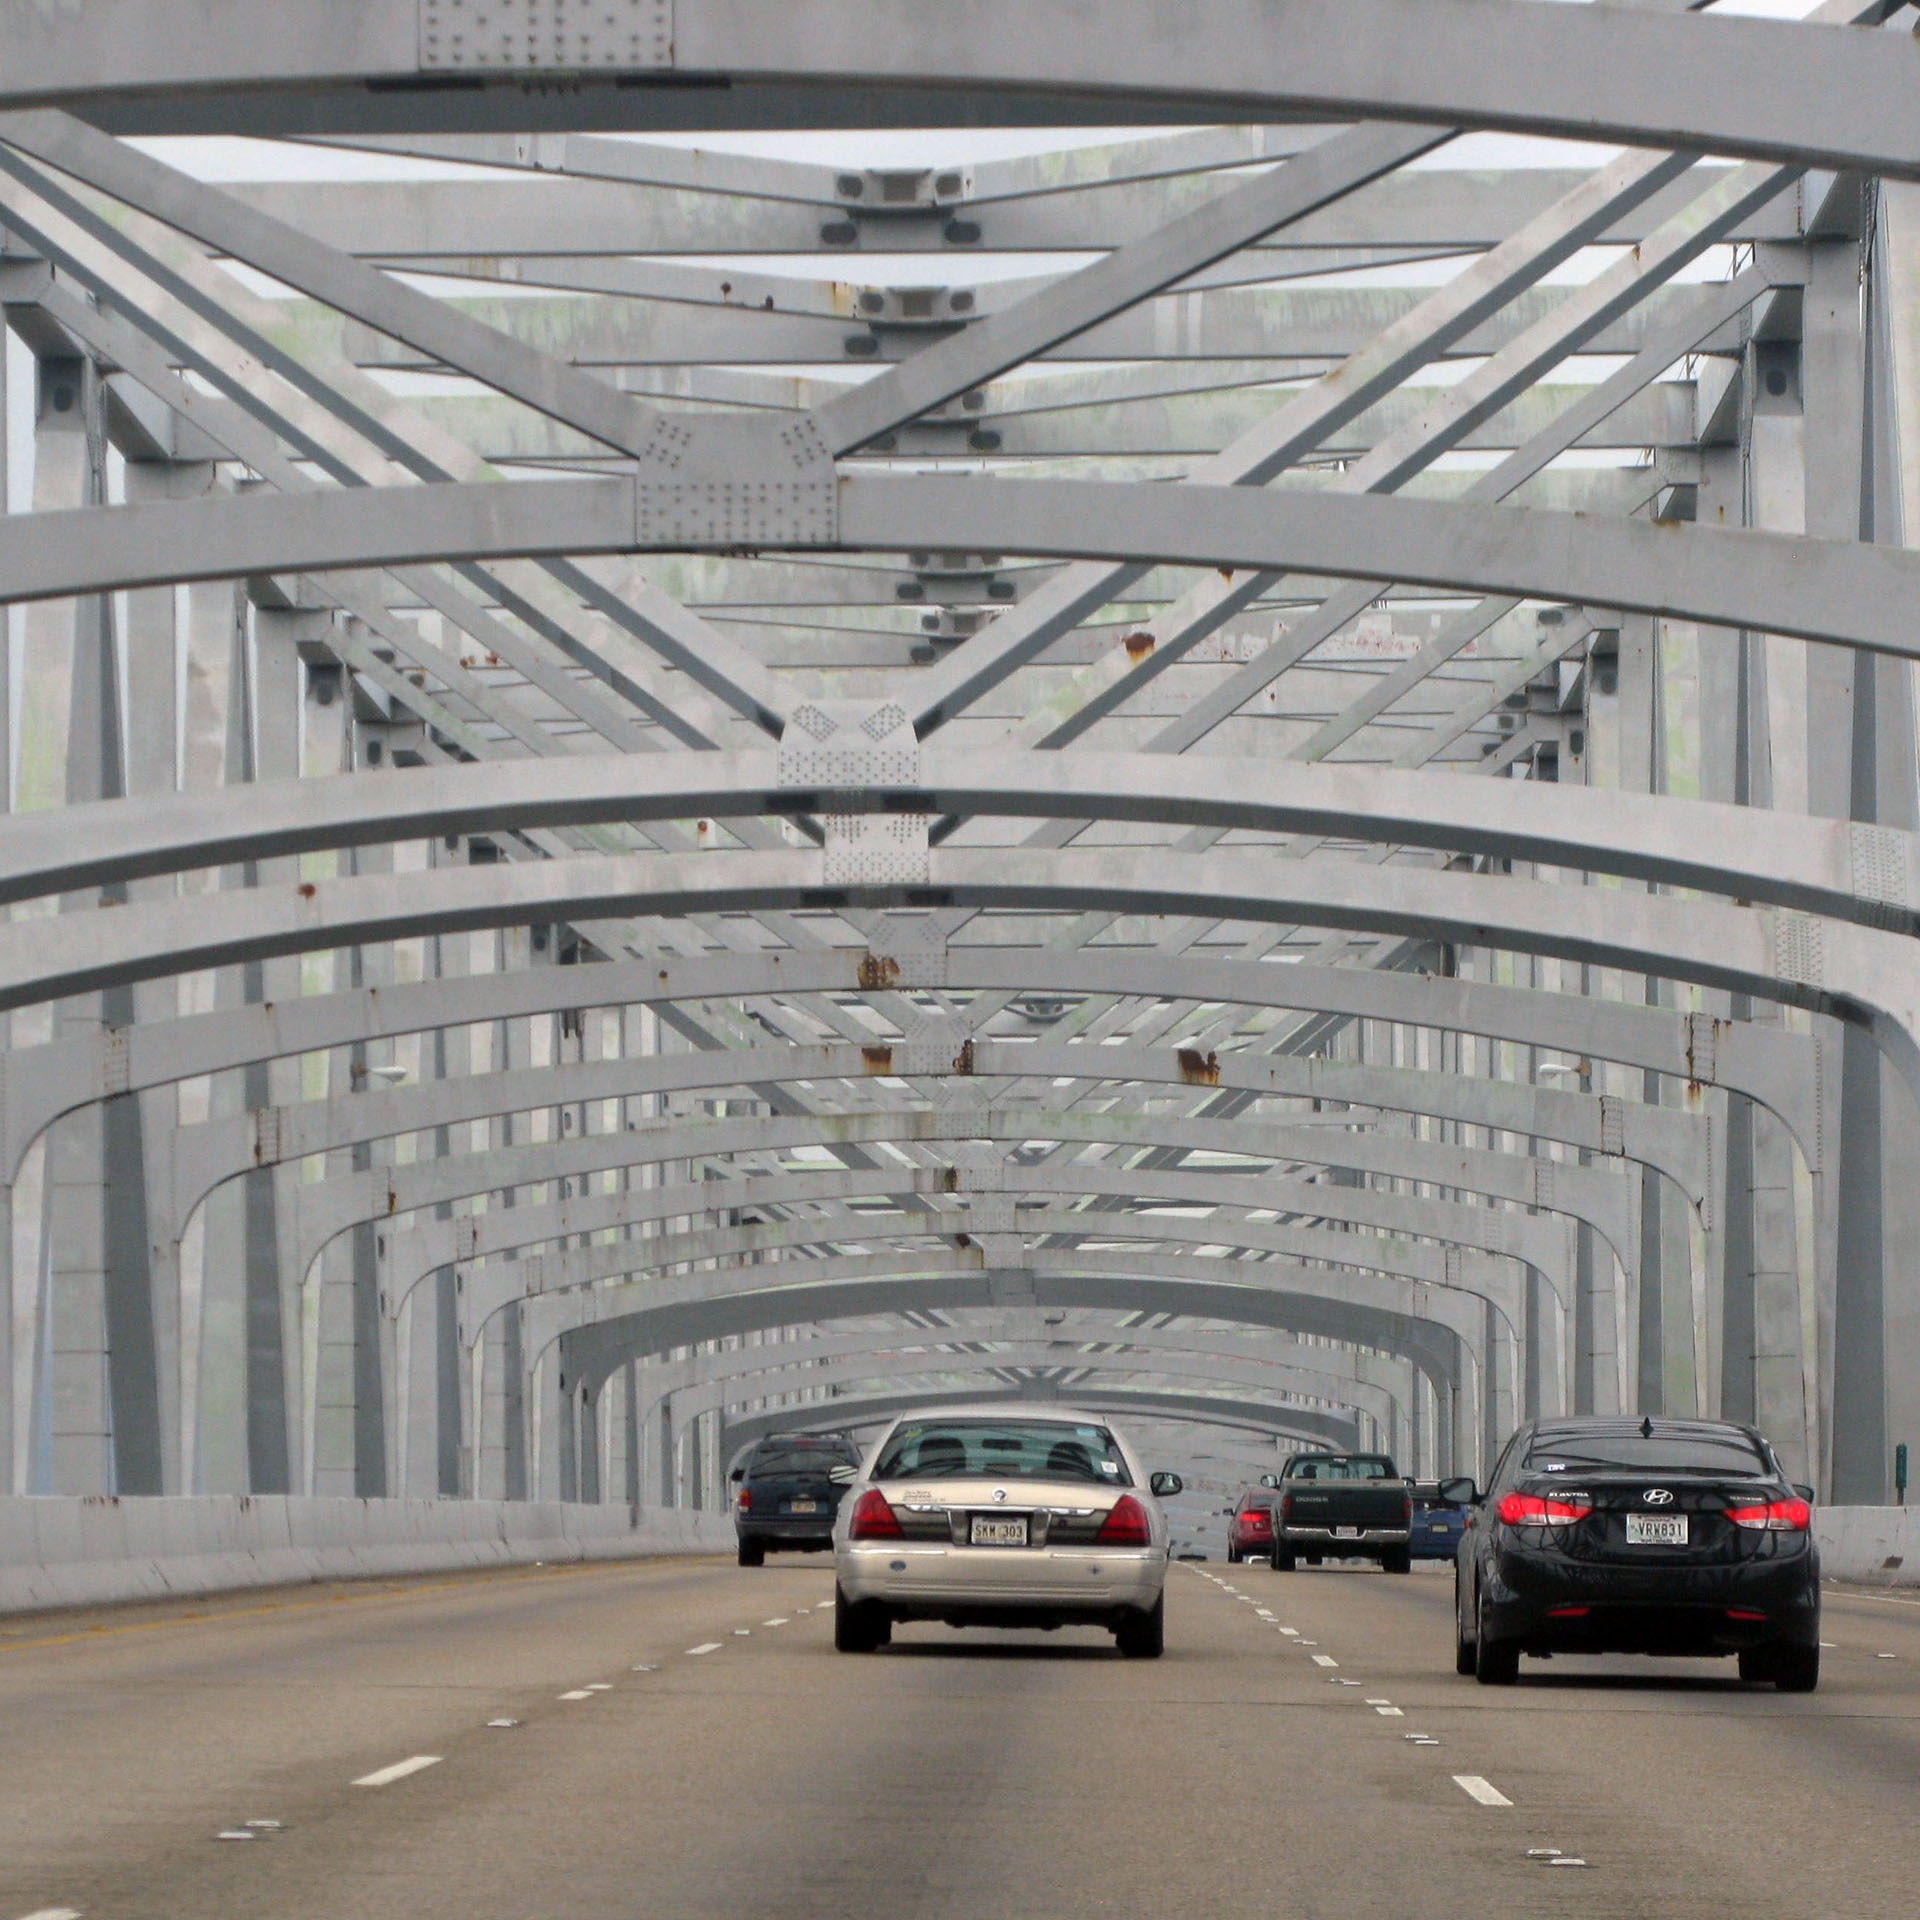
architecture, road, bridge, traffic, street, highway, parking, overpass, cityscape, lane, parking lot, infrastructure, controlled access highway